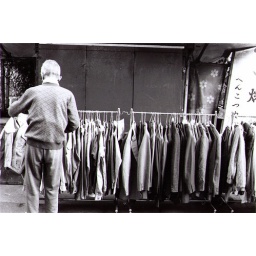
Retired man browsing a used clothing rack near Tsutenkaku tower in Tennoji, Osaka.